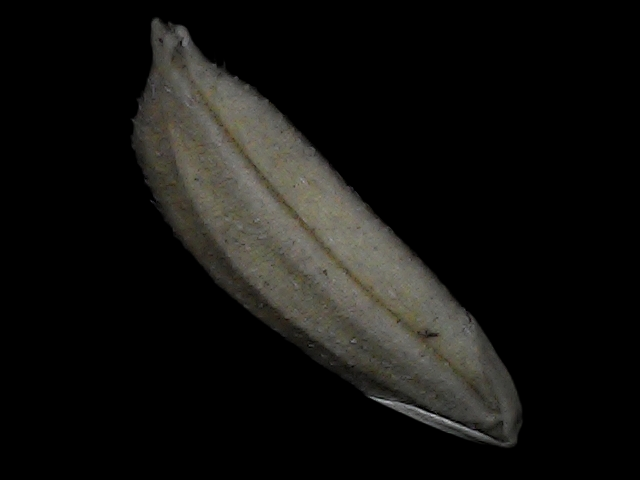
Rice variety: Bd72